Jan Rys-Rozsévač

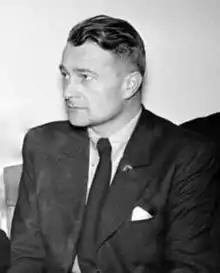

Jan Rys-Rozsévač (1 November 1901 – 27 June 1946) was a Czechoslovakian journalist and politician and leader of fascist organisation Vlajka.